Battle of Spotsylvania Court House

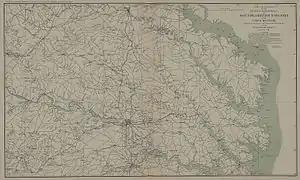
Map of Southeastern Virginia

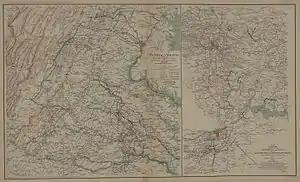
Union marches and operations in Central Virginia (1864–65)

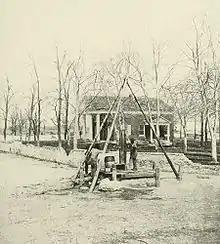
Spotsylvania Courthouse, 1864

In March 1864, Grant was summoned from the Western Theater, promoted to lieutenant general, and given command of all Union armies. He chose to make his headquarters with the Army of the Potomac, although Maj. Gen. George G. Meade remained the actual commander of that army. He left Maj. Gen. William Tecumseh Sherman in command of most of the western armies. Grant and President Abraham Lincoln devised a coordinated strategy that would strike at the heart of the Confederacy from multiple directions, including attacks against Lee near Richmond, Virginia, and in the Shenandoah Valley, West Virginia, Georgia, and Mobile, Alabama. This was the first time the Union armies would have a coordinated offensive strategy across a number of theaters.